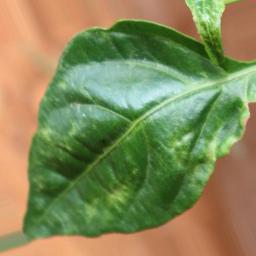
Label: mites_and_trips